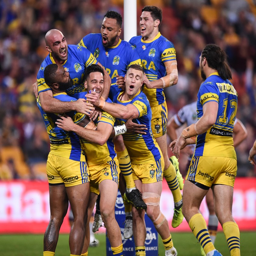
rugby league team celebrate their win over sports team in round .